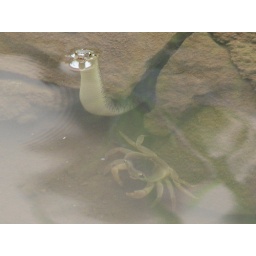
Just outside my room!Pic dull as the subjects are under dirty water :D